British Council

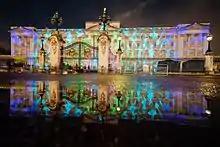
UK-India Year of Culture official launch image on the façade of Buckingham Palace

In August 1944, after the liberation of Paris, Austin Gill was sent by the British Council to reestablish the Paris office, which soon had tours by the Old Vic company, Julian Huxley and T. S. Eliot.